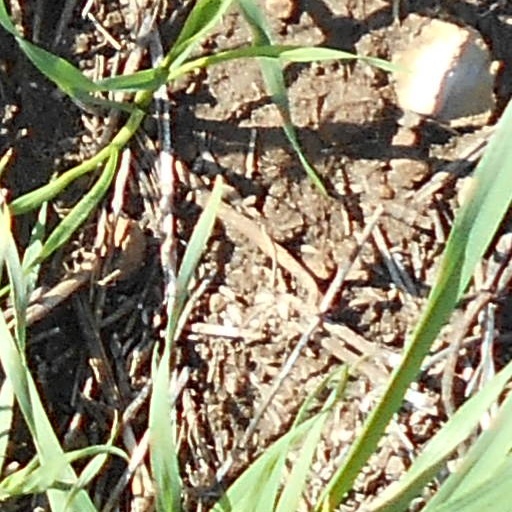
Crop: wheat